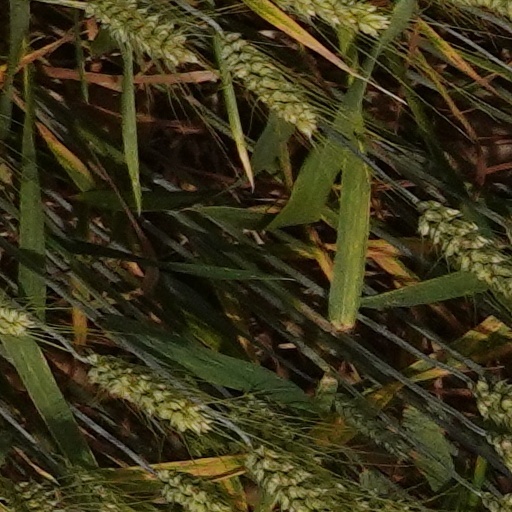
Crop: wheat